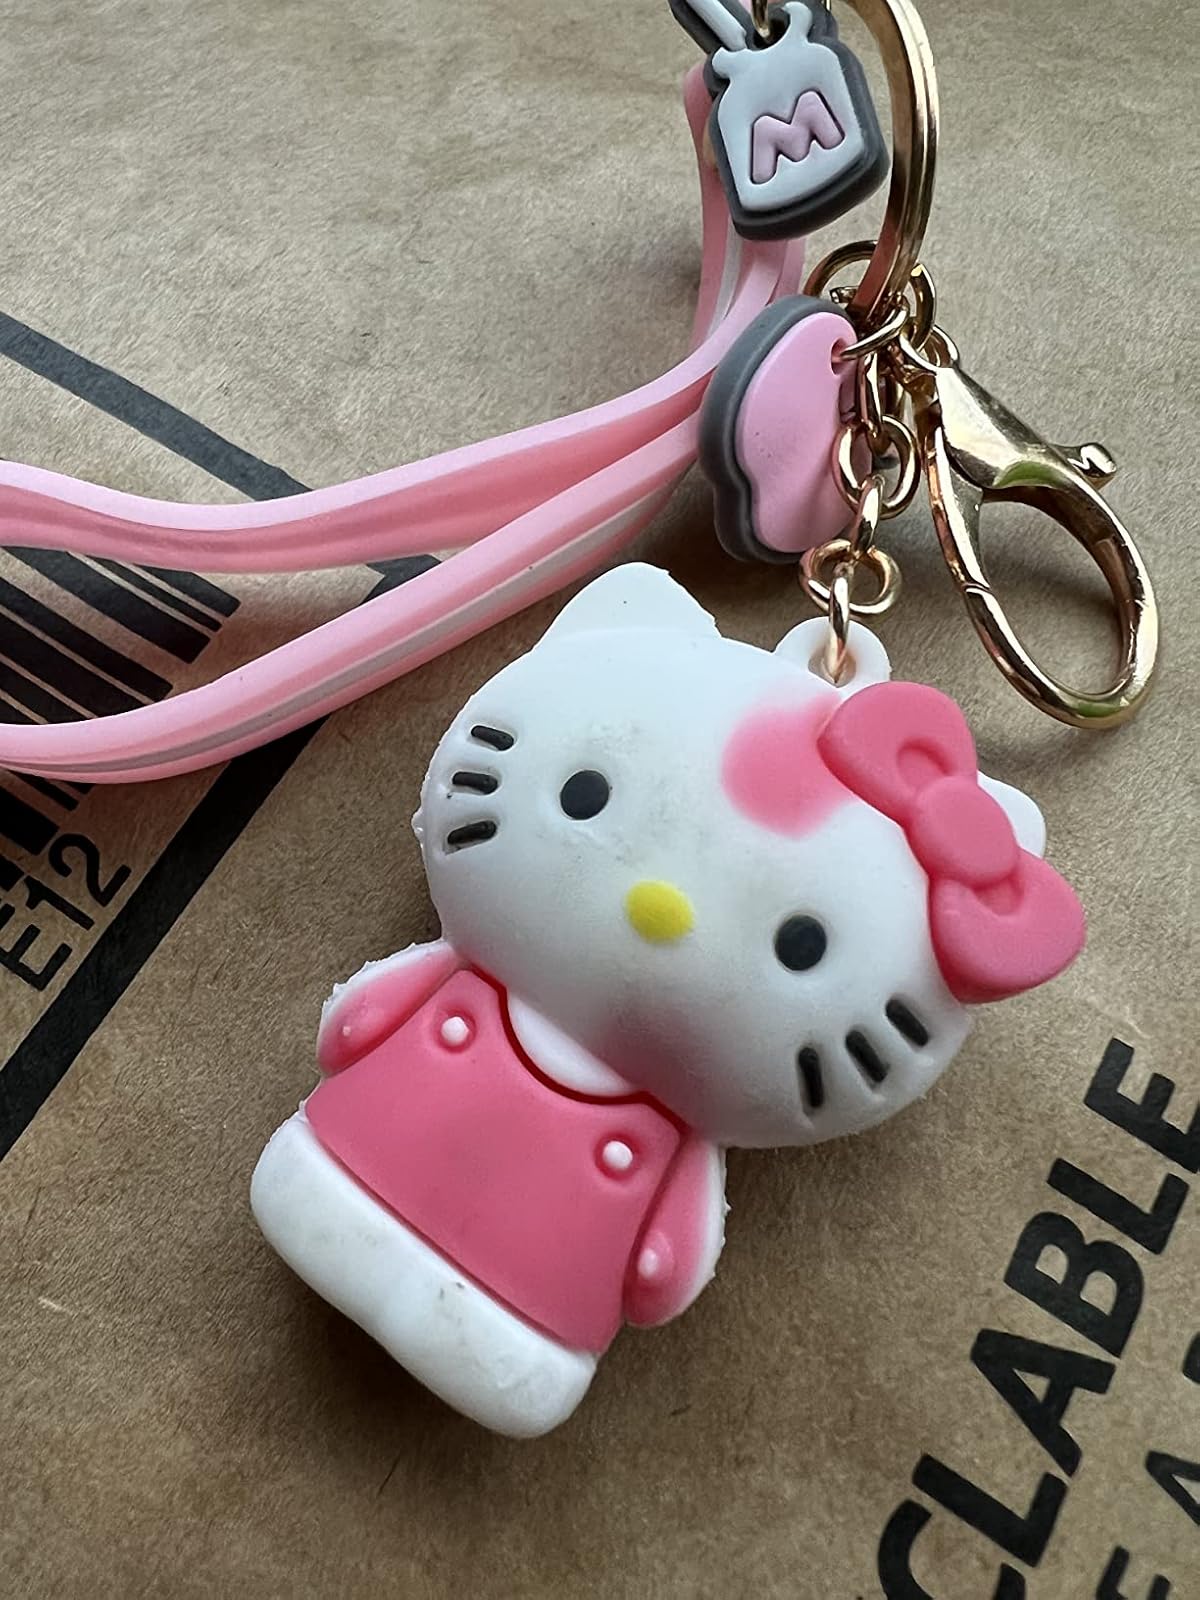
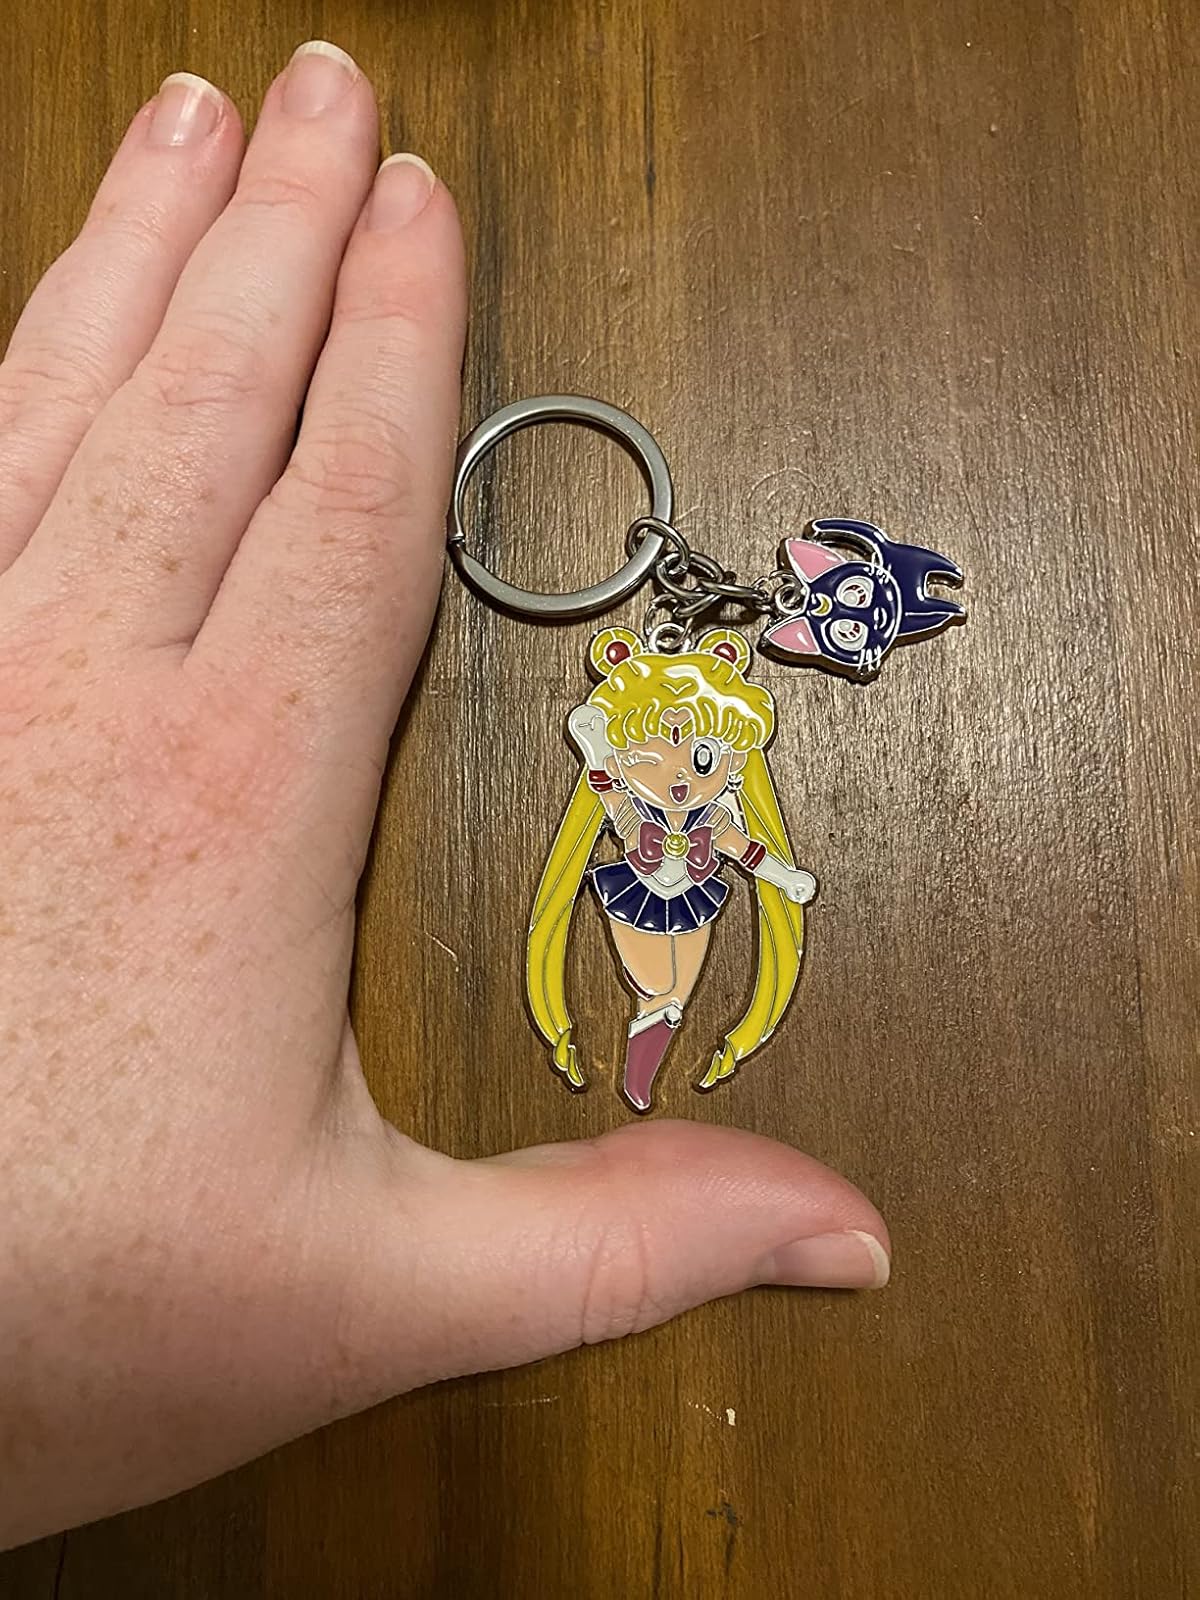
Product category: accessories_keychain
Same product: no